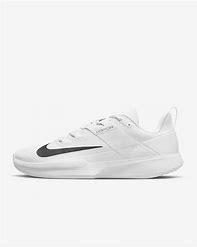
Brand: Nike
Model: Court Vapor Lite